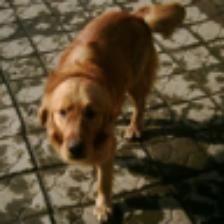
Label: NonHuman